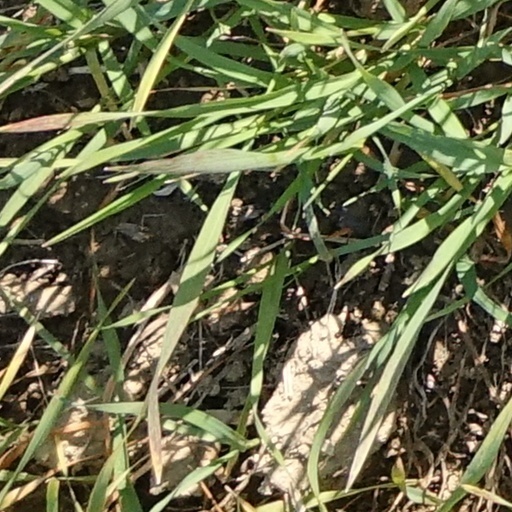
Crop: wheat